Double Play (film)

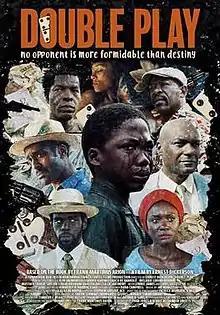
Theatrical release poster

Double Play is a 2017 American drama film directed by Ernest Dickerson, based on Curaçaoan author Frank Martinus Arion's Dutch-language novel "Dubbelspel". The title "Double Play" refers to a move in dominoes where a player can play a final domino on either end of the snake, earning that team double points.